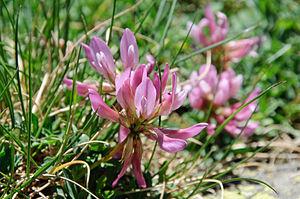
Trèfle alpin (Trifolium alpinum L.), près du lac Gentau dans les Pyrénées.
Le Pla Guillem est un petit plateau situé dans la partie orientale des Pyrénées, entre 2 200 et 2 300 m d'altitude, sur les communes de Py et Casteil. Il constitue la limite occidentale du massif du Canigou. En léger contrebas, dans la partie nord, se trouve le refuge du Pla Guillem.
Le trèfle alpin, appelé aussi trèfle des Alpes ou réglisse des montagnes, est une petite plante très basse, formant parfois d'importantes touffes. On le rencontre exclusivement en montagne au-dessus de 1 000 m d'altitude. Ses fleurs roses sont odorantes, et sa racine sucrée, à goût de réglisse, constitue une petite friandise lors de balades ou de randonnées. Il appartient au genre Trifolium et à la famille des Fabacées. On en connaît deux variétés :